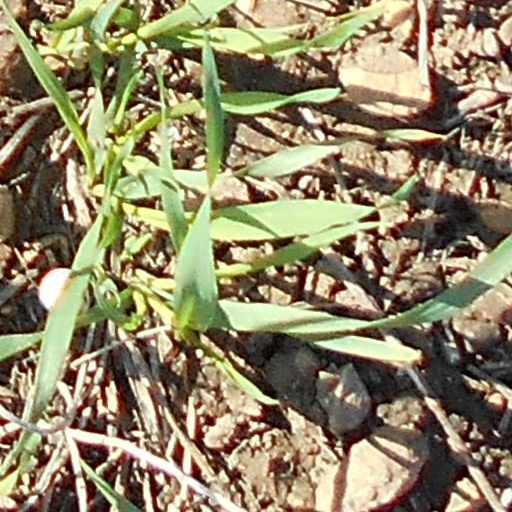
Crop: wheat